Geology of Scotland

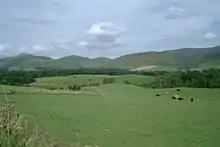
The Southern Uplands

The Hebridean archipelago outlier of St Kilda is composed of Palaeogene igneous formations of granites and gabbro, heavily weathered by the elements. These islands represent the remnants of a long extinct ring volcano rising from a seabed plateau approximately 40 m (130 ft) below sea level.